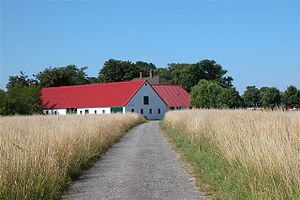
Hjortø
Hjortø
Hjortø er en lav, inddiget moræneø i det Sydfynske Øhav mellem Drejø og Tåsinge 13 km sydvest for Svendborg. Øen dækker et areal på 0,90 km², og består af i alt 13 boliger, der fordeler sig med fem gårde og otte huse. Øen havde i 2009 kun 5 fastboende, men ca. 10 har fast adresse på øen. I 1911 var befolkningstallet 64 og 1930 på ca. 50. Øen blev 1970 en del af Svendborg Kommune. Selvom en trediedel af Hjortøs 90 ha er agerjord, er jorden med støtte fra EU udlagt til brakmarker. Markerne er blevet hegnet og en landmand fra Fyn, sender i sommerhalvåret ungkreaturer til afgræsning af brakmarkerne.